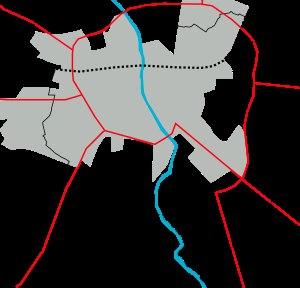
Laval est une ville de l'ouest de la France, chef-lieu du département de la Mayenne en région des Pays de la Loire, elle est située à environ 300 kilomètres à l'Ouest de Paris.